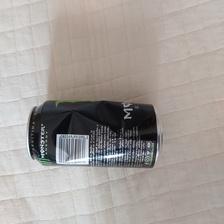
Label: cans